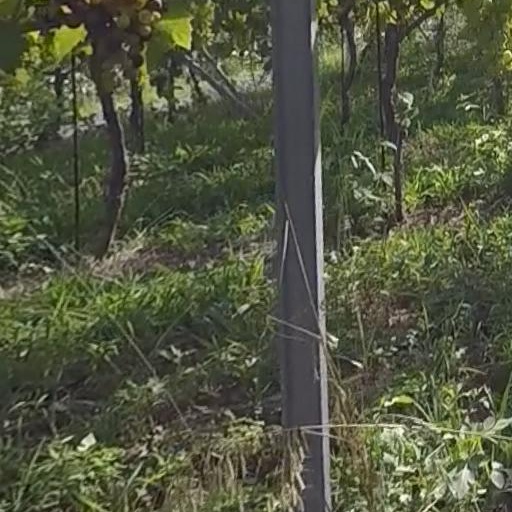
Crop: grape